Dr. Juan A. Rivero Zoo

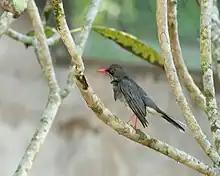
Red-legged thrush at the zoo

Despite the zoo being closed to the public after Hurricane Maria in September 2017, the zoo still had employed zookeepers to care for the animals, including two lion cubs that were born at the zoo in 2019. That same year, volunteer efforts began to help maintain the zoo in preparation for a planned 2021 reopening of the facilities. The following year, in 2020, FEMA had assigned $6.2 million to the zoo for repairs related to the hurricane.